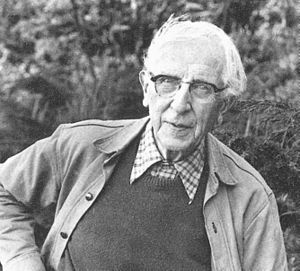
Hilding Rosenberg
Hilding Constantin Rosenberg var en svensk komponist.